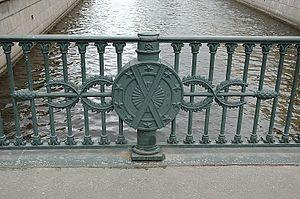
Le pont Italien est une passerelle piétonnière de Saint-Pétersbourg qui enjambe le canal Griboïedov. Il tient son nom de la rue des Italiens à proximité. Il mesure 19,66 m de long sur 3 m de large. On trouve en amont le pont des Nouvelles Écuries et en aval le pont de Kazan.